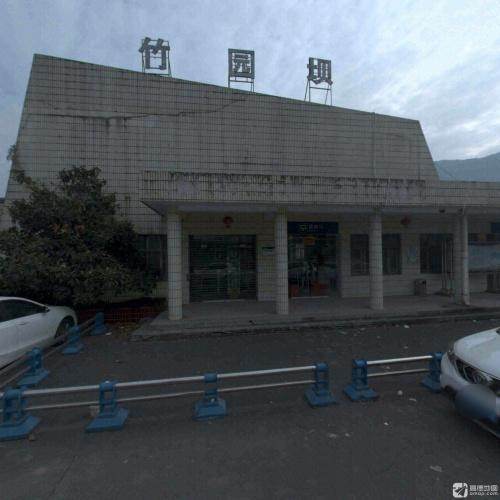
地标名称：竹园坝站
所在城市：广元市·青川县